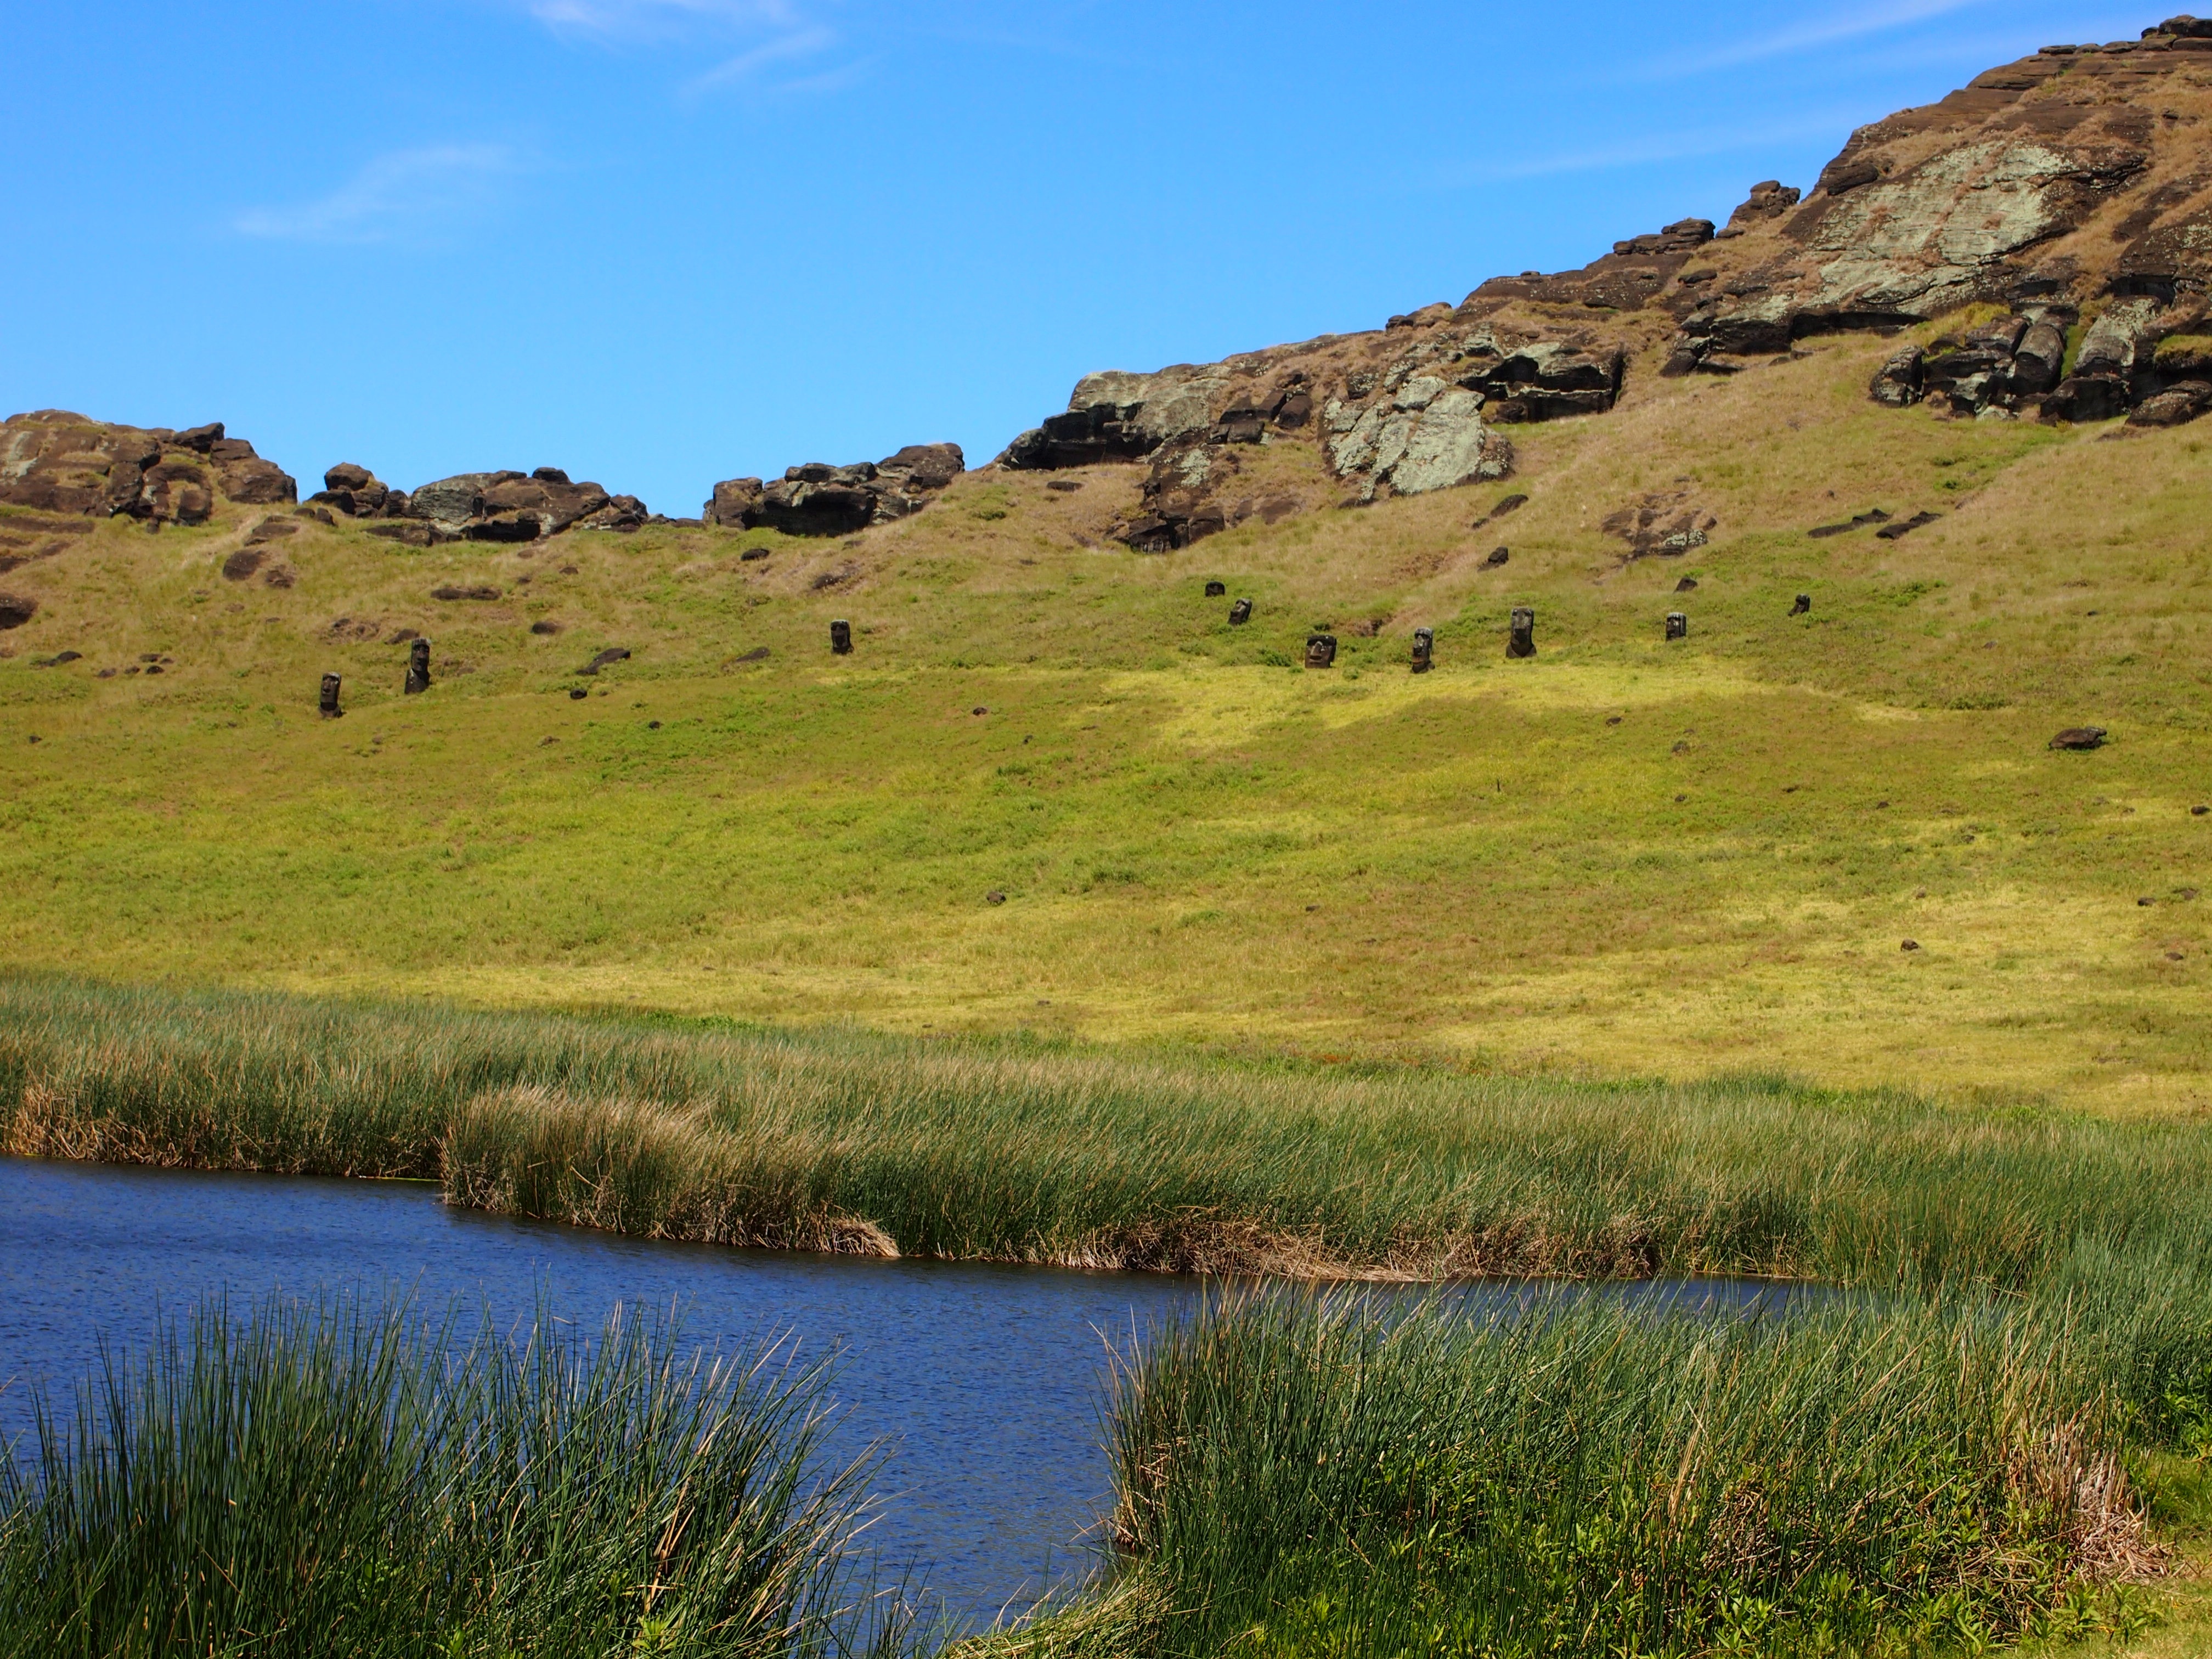
landscape, grass, marsh, wilderness, mountain, meadow, prairie, hill, lake, valley, pasture, ridge, plain, grassland, badlands, wetland, plateau, caldera, fell, habitat, loch, ecosystem, steppe, landform, stone statues, nature reserve, easter island, moai, natural environment, geographical feature, mountainous landforms